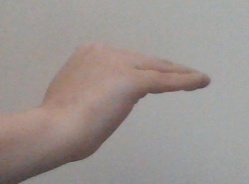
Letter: haa